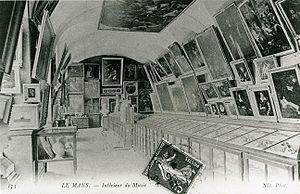
Le Musée de la Préfecture au début du XXe siècle. Collections de beaux-arts et de sciences naturelles
Le musée Vert, classé Musée de France, est le muséum d'histoire naturelle de la ville du Mans. Il est situé dans le secteur Sud-Ouest, au centre du quartier Jaurès et non loin de Pontlieue.